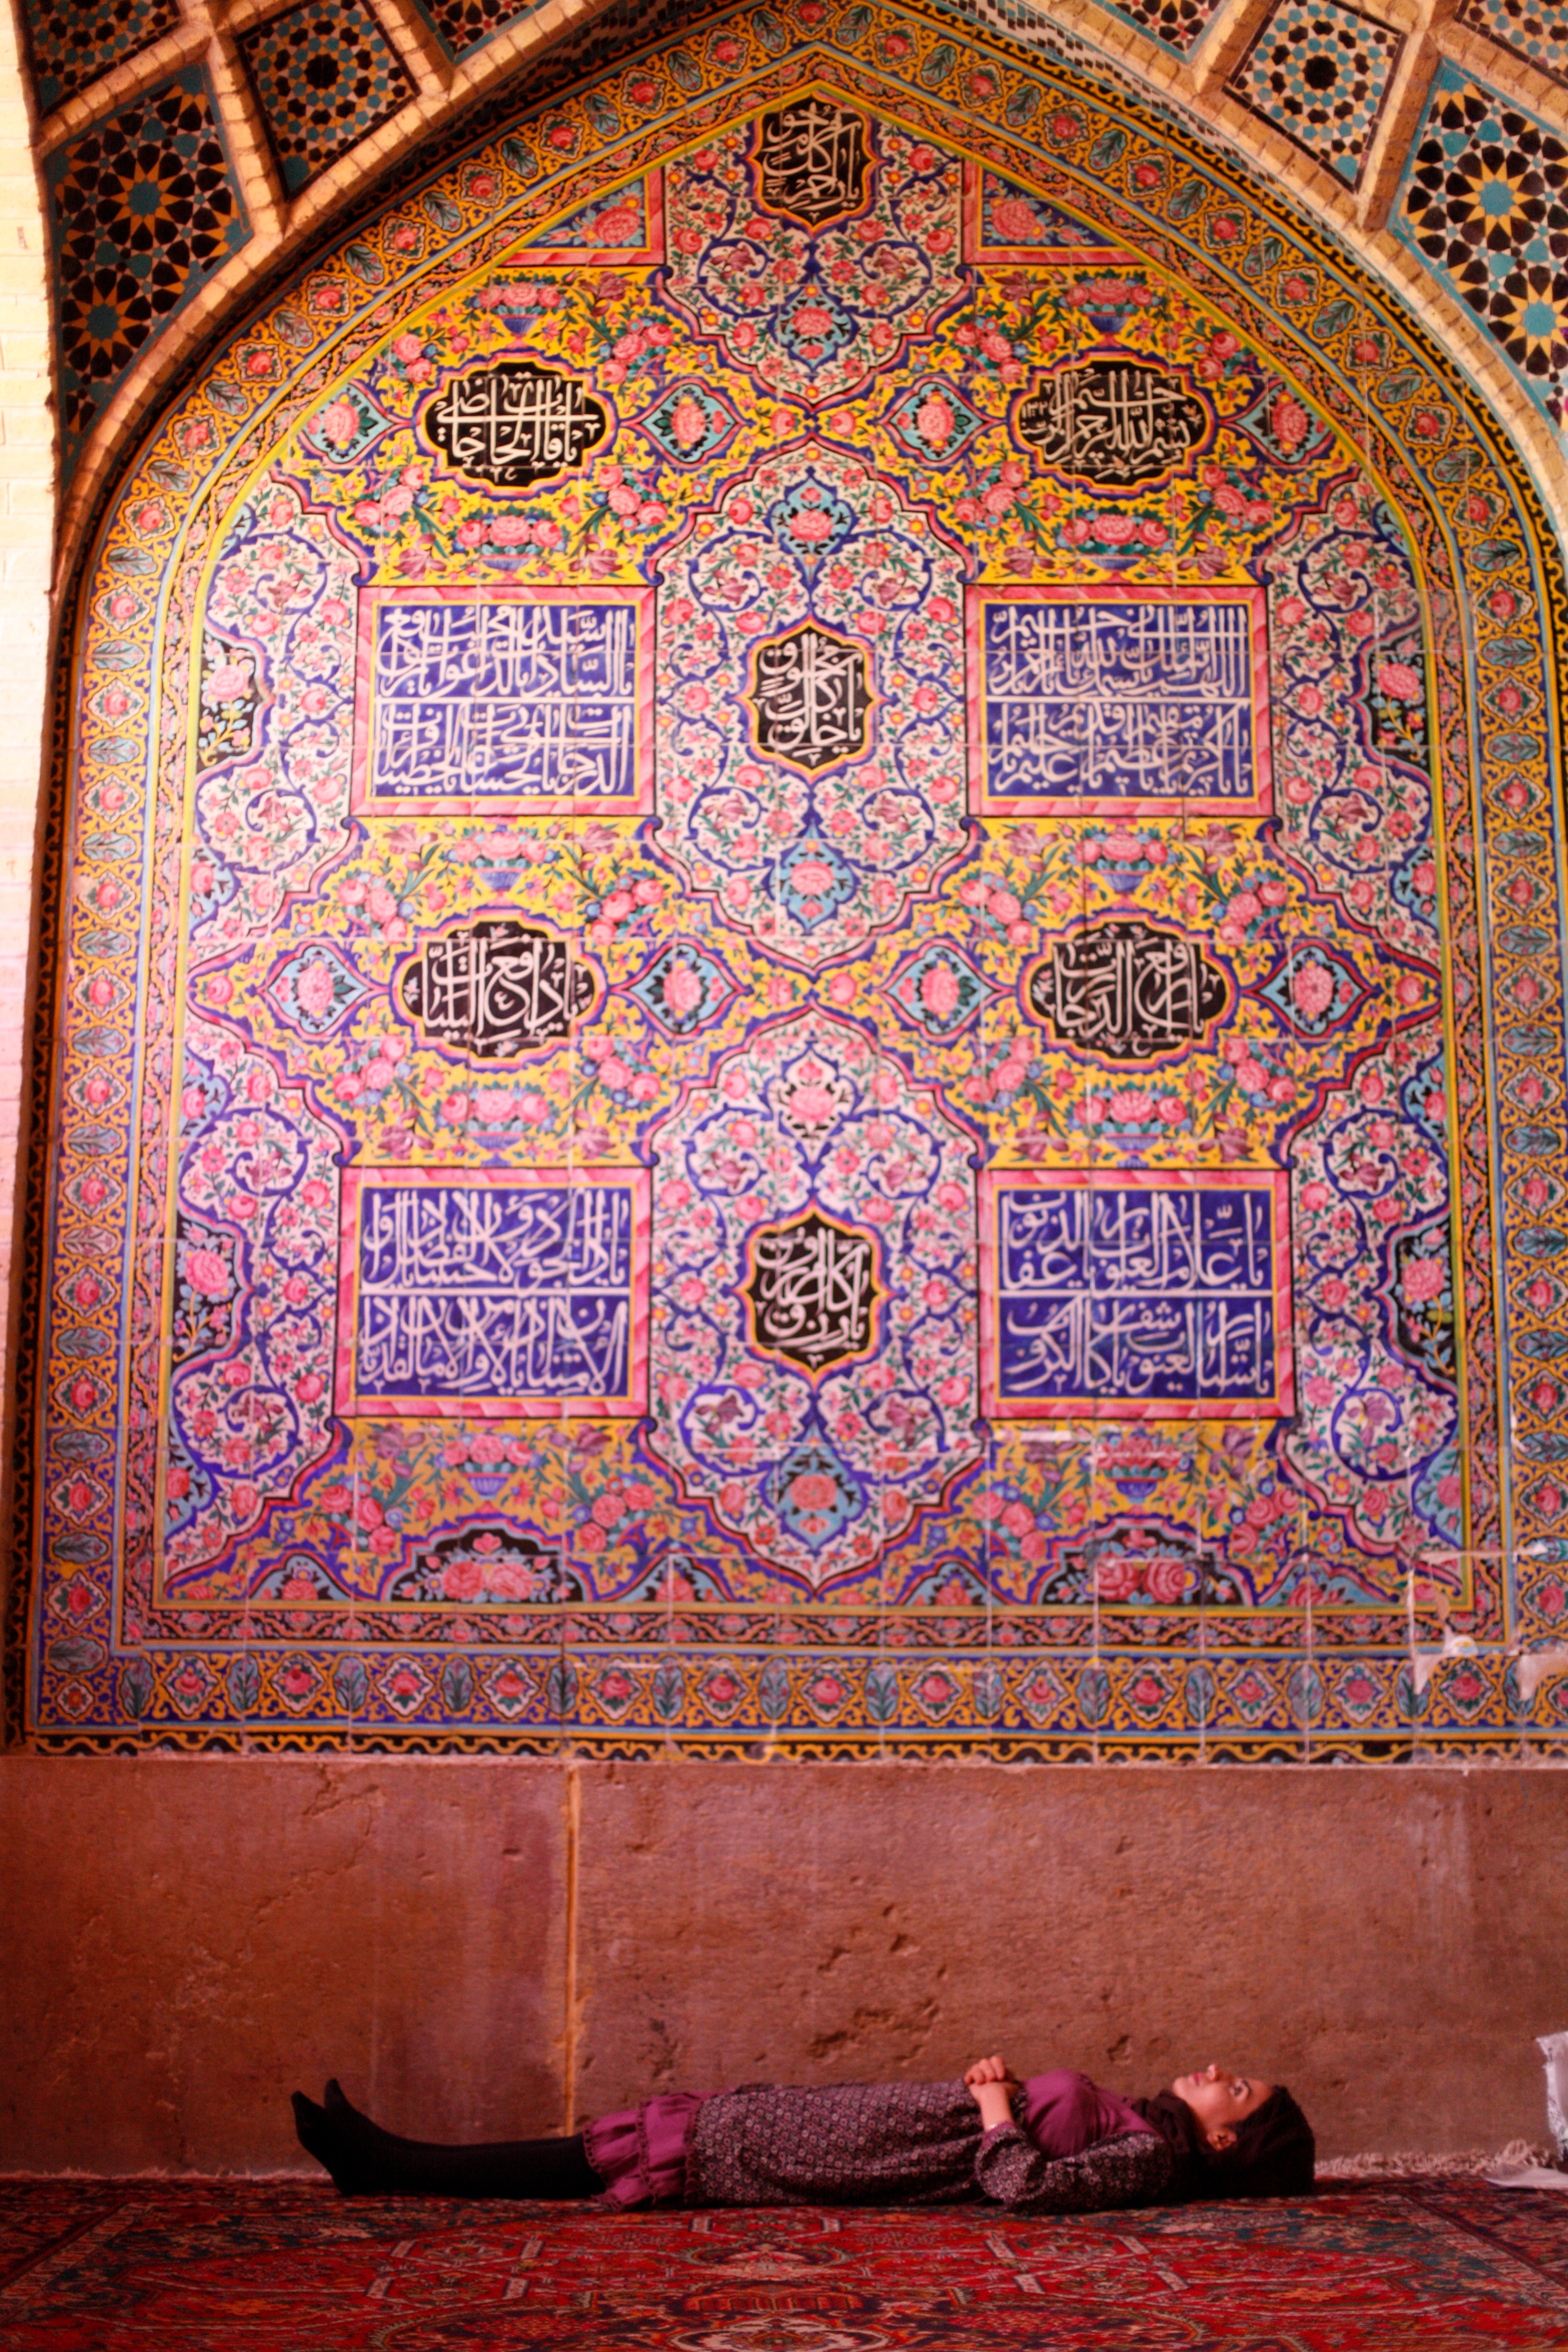
window, wall, painting, art, mural, ancient history